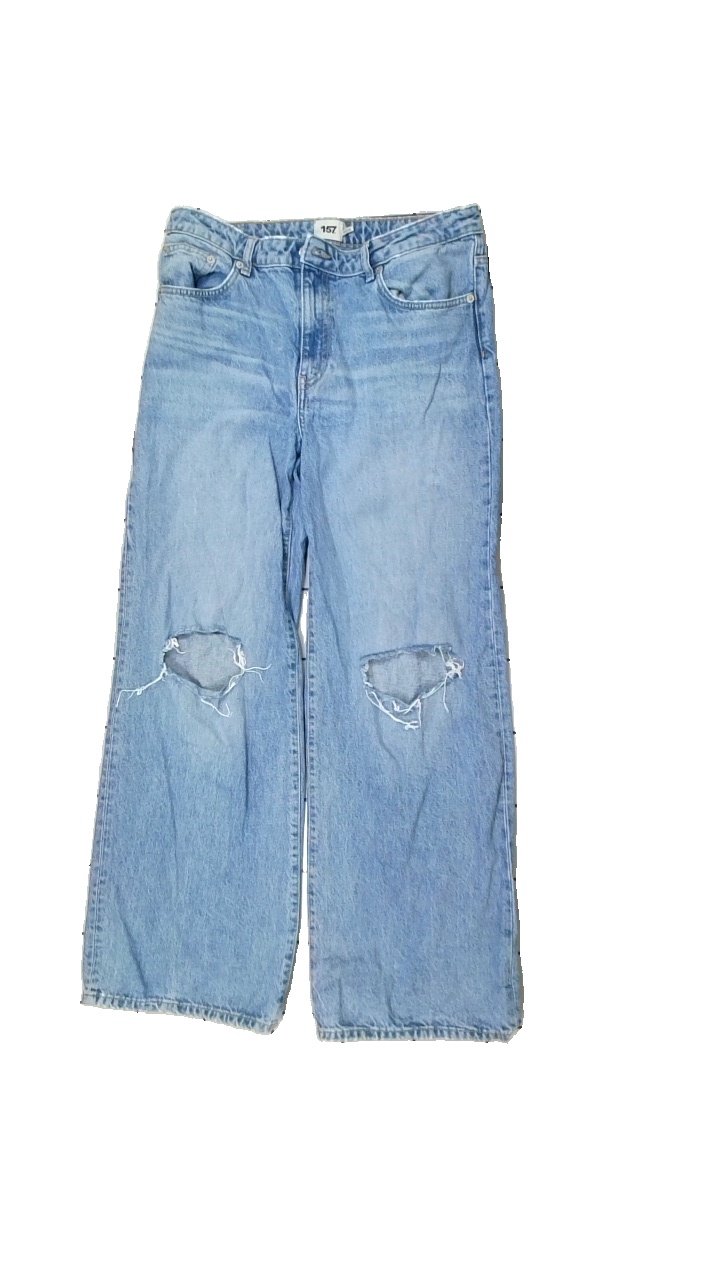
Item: Jeans (Ladies)
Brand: Lager 157
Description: jeans med hål
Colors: Blue
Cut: Oversize
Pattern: Logo print
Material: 100% bomull
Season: All
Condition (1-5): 4
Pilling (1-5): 4
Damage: slitet
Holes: Major
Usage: Reuse
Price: <50